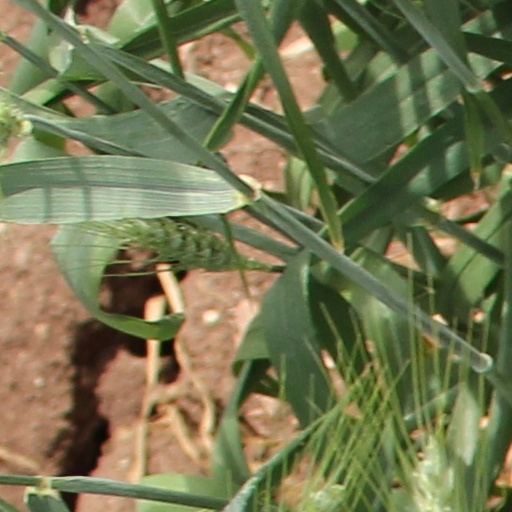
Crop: wheat